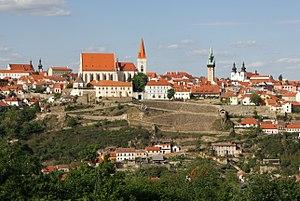
Znaïm est une ville de la région de Moravie-du-Sud, en Tchéquie, et le chef-lieu du district de Znaïm. Sa population s'élevait à 33 964 habitants en 2020. L'agglomération de Znaïm compte plus de 40 000 habitants.